Kim Se-jin (volleyball)

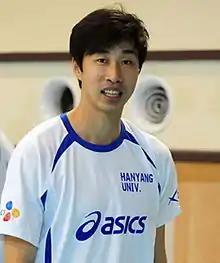
Kim Se-jin in 2011

Kim Se-jin (born January 30, 1974) is a retired volleyball player from South Korea, who currently coaches the Ansan OK Savings Bank in V-League. As a player Kim competed with the South Korean national team from 1992 to 2003 and took part in the 1992, 1996 and 2000 Olympics. At the 1994 World League Kim was honored as best spiker with the 52.08% success percentage in attack (349 successful attacks for 670 attempts). Since 2013, he has been managing the Ansan OK Savings Bank volleyball team as head coach, winning the V-League twice in the 2014-15 and 2015–16 season.